Olle Rimfors

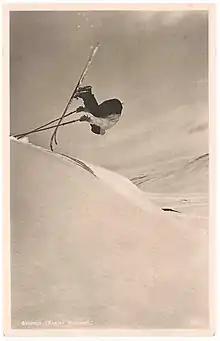
Ski pioneer Olle Rimfors performing the forerunner of today's front flips in Storlien 1931.

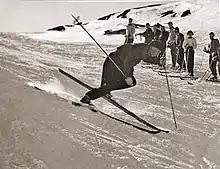
Being the head of the ski school Olle Rimfors demonstrates the diagonal turn in Riksgränsen around the mid 1950s.

From 1927, Rimfors was a ski instructor at Skidfrämjandet's technique courses in Storlien. In 1931 he debuted as an author with the book "Handbok i skidlöpning - del 1" (Handbook in skiing – part 1). The same year he shot the first Swedish film displaying alpine skiing, "Tre män på skidor" (Three Men on Skis), together with Gunnar Dyhlén and Folke Thörn, a propaganda film for alpine skiing and Skidfrämjandet's tourist facilities in Rämshyttan, Storlien and Riksgränsen. At the same time, Rimfors' acrobatic skills spread across the country via postcards with his front flip on skis.